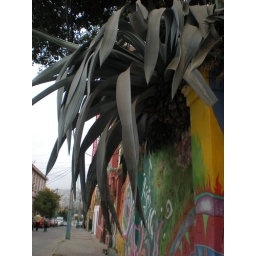
tree growing out of the side of wall in valpo